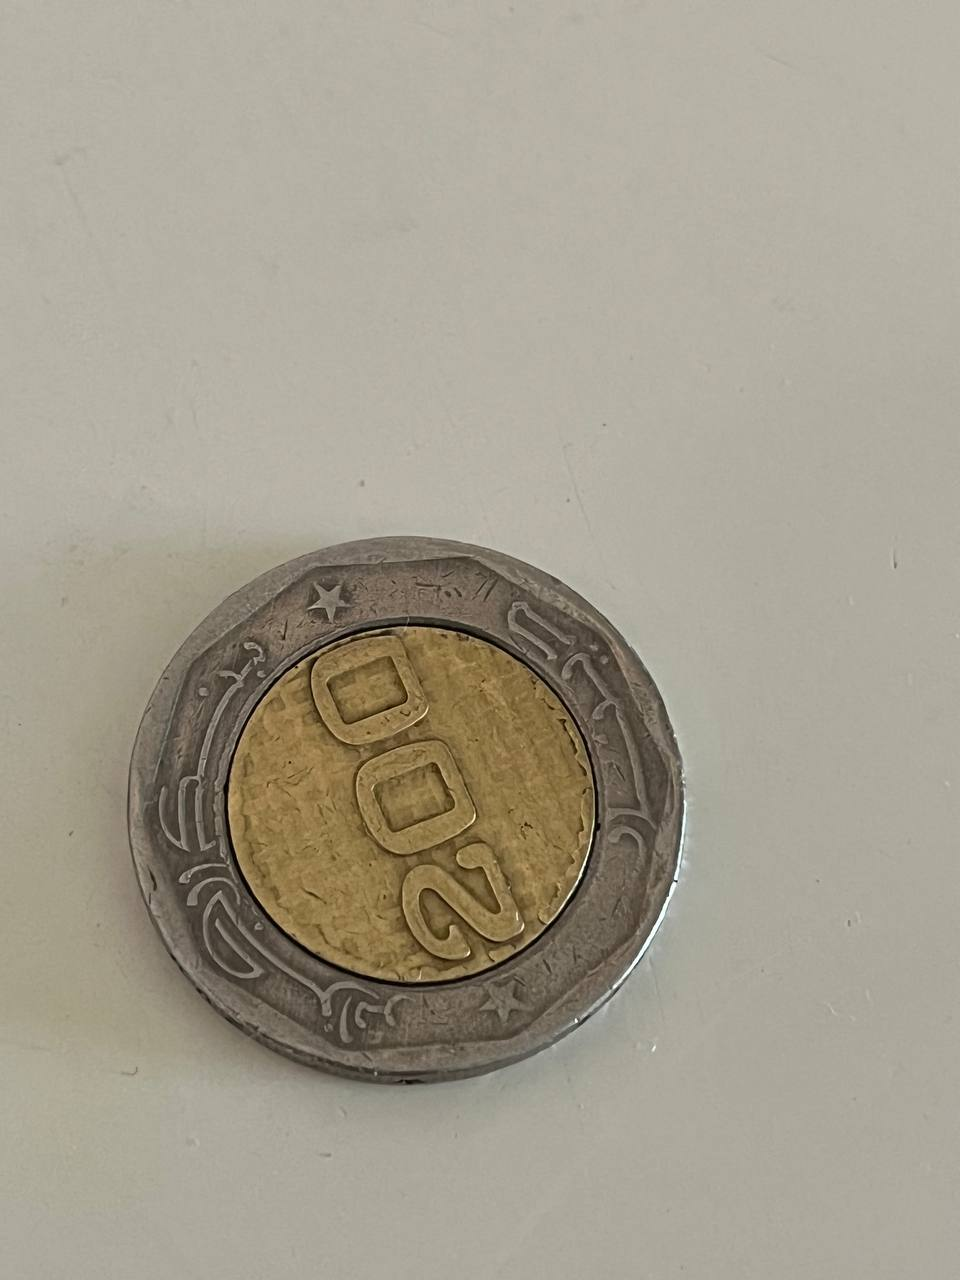
Denomination: 200DZDP